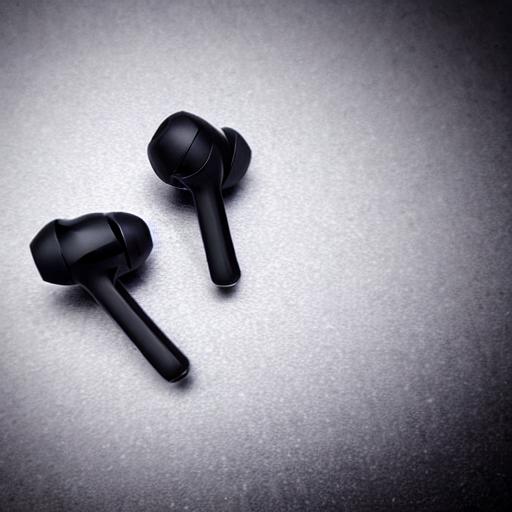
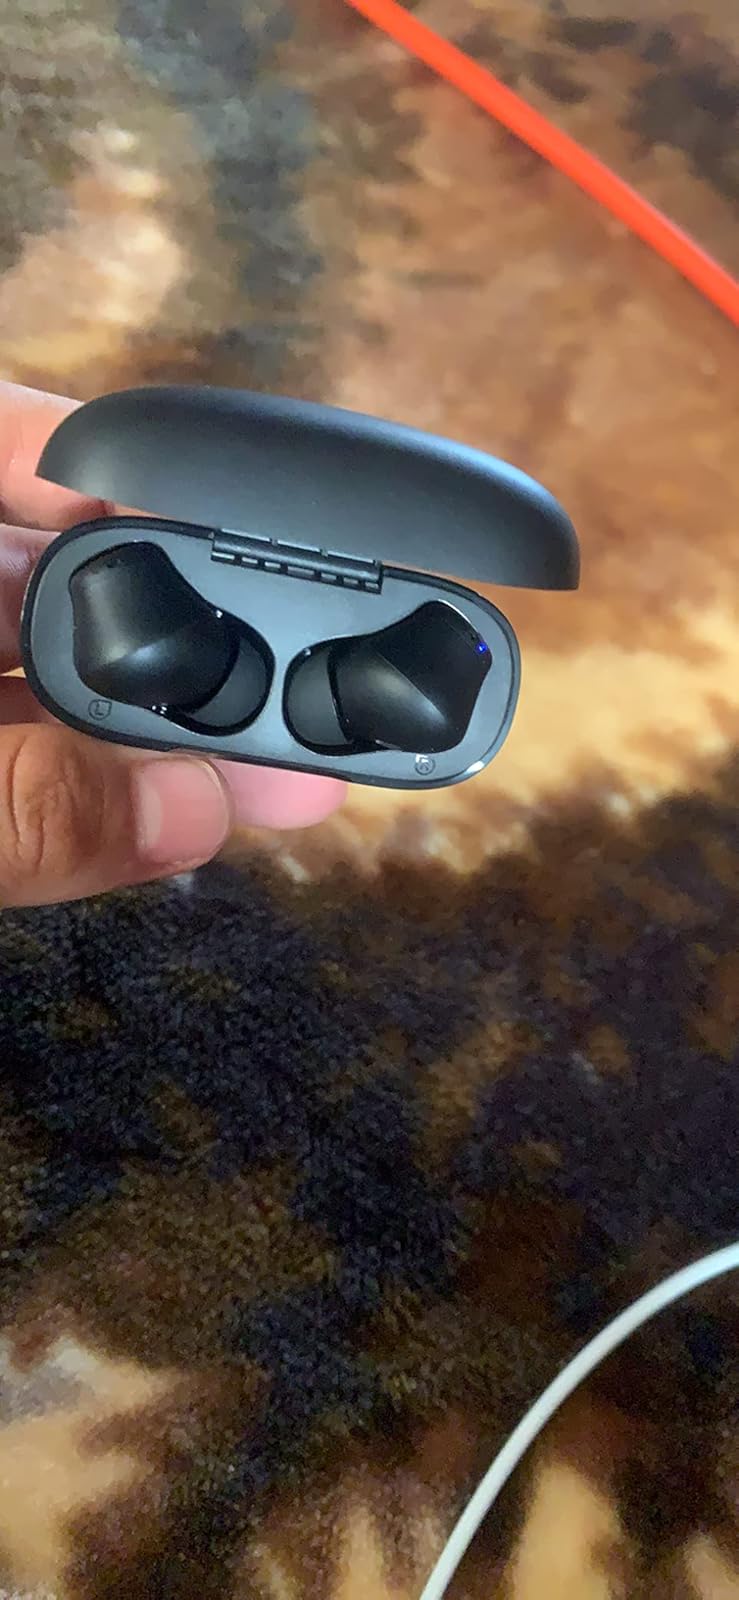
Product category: earbuds
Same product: no